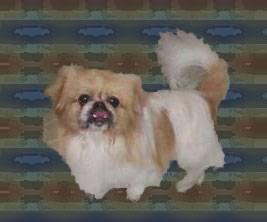
dog